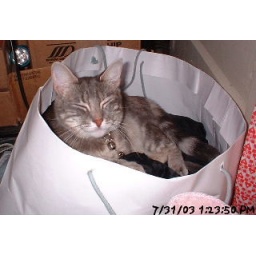
July 31, 2003 - Xena sleeps in a bag that has a sleeping bag in it.